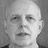
Emotion: neutral